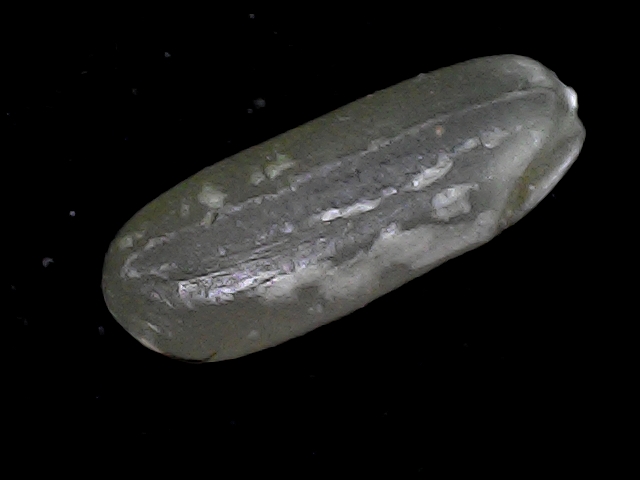
Rice variety: BD79